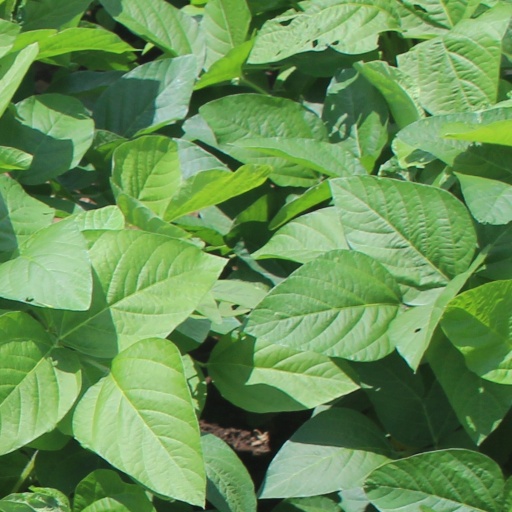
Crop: soybean